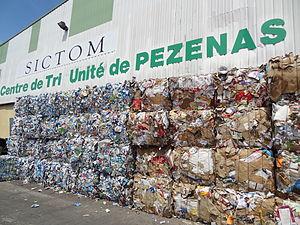
Centre de tri de Pézenas
Le syndicat intercommunal de collecte et de traitement des ordures ménagères est une forme de structure intercommunale en France, chargée de la gestion des ordures ménagères. C'est un établissement public de coopération intercommunale sans fiscalité propre, et plus précisément un syndicat intercommunal à vocation unique.